One or the Other of Us

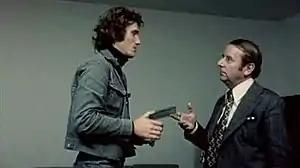
Jürgen Prochnow and Klaus Schwarzkopf

Ziegenthals (Jürgen Prochnow), a failed student, makes ends meet as an academic ghost writer. By accident he discovers that the respected professor of sociology, Rüdiger Kolczyk (Klaus Schwarzkopf), plagiarized his doctoral dissertation by translating the work of an American scholar. He decides to blackmail Kolczyk and to ask for 10,000 DM and additional monthly payments of 1,500 DM. Kolczyk initially agrees, but vows to Ziegenhals that "only one of us will survive". Looking for a way to fight back, Kolczyk tries to gather information about Ziegenhals from Miezi (Elke Sommer), a prostitute and a housemate and friend of Ziegenhals. As Miezi has saved enough money she is thinking of leaving her profession. At the same time her violent ex-boyfriend and former pimp, Kalle Prötzel (Claus Theo Gärtner), has been released from prison; he murders her and steals her savings. During the investigations the police find out that Miezi had an appointment with Kolczyk and discovers the payments Kolczyk makes to Ziegenhals. Being the main suspects in the murder investigation only increases the hatred between Kolczyk and Ziegenhals, who fight with all means available. Kolczyk, learning that Ziegenhals thinks that Kolczyk wants to kill him, starts playing with Ziegenhals' mind. For example, he sends him a package with an alarm clock, making Ziegenhals think that he has received a mail bomb. Ziegenhals meanwhile befriends Kolczyk's daughter Ginny (Kristina Nel) and makes her his lover. Although this forces them both to have to pretend in public that they are friends, the final disaster cannot be averted.